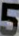
Number: 5